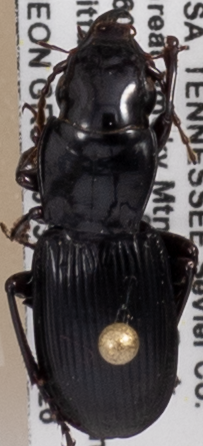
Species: Pterostichus acutipes acutipes
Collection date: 2023-09-26
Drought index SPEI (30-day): -0.576
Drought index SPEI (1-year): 0.184
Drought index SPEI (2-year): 0.406